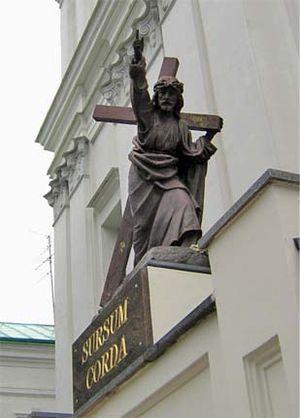
La cathédrale Saint-François-Xavier est un édifice religieux catholique du XVIIe siècle, sis à Grodno en Biélorussie. Construite en style baroque de 1678 à 1683 comme église du collège jésuite lui attenant elle fut élevée au rang de basilique mineure en 1990 et devint la cathédrale du diocèse de Grodno en 1991.